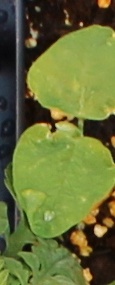
Label: Soybean